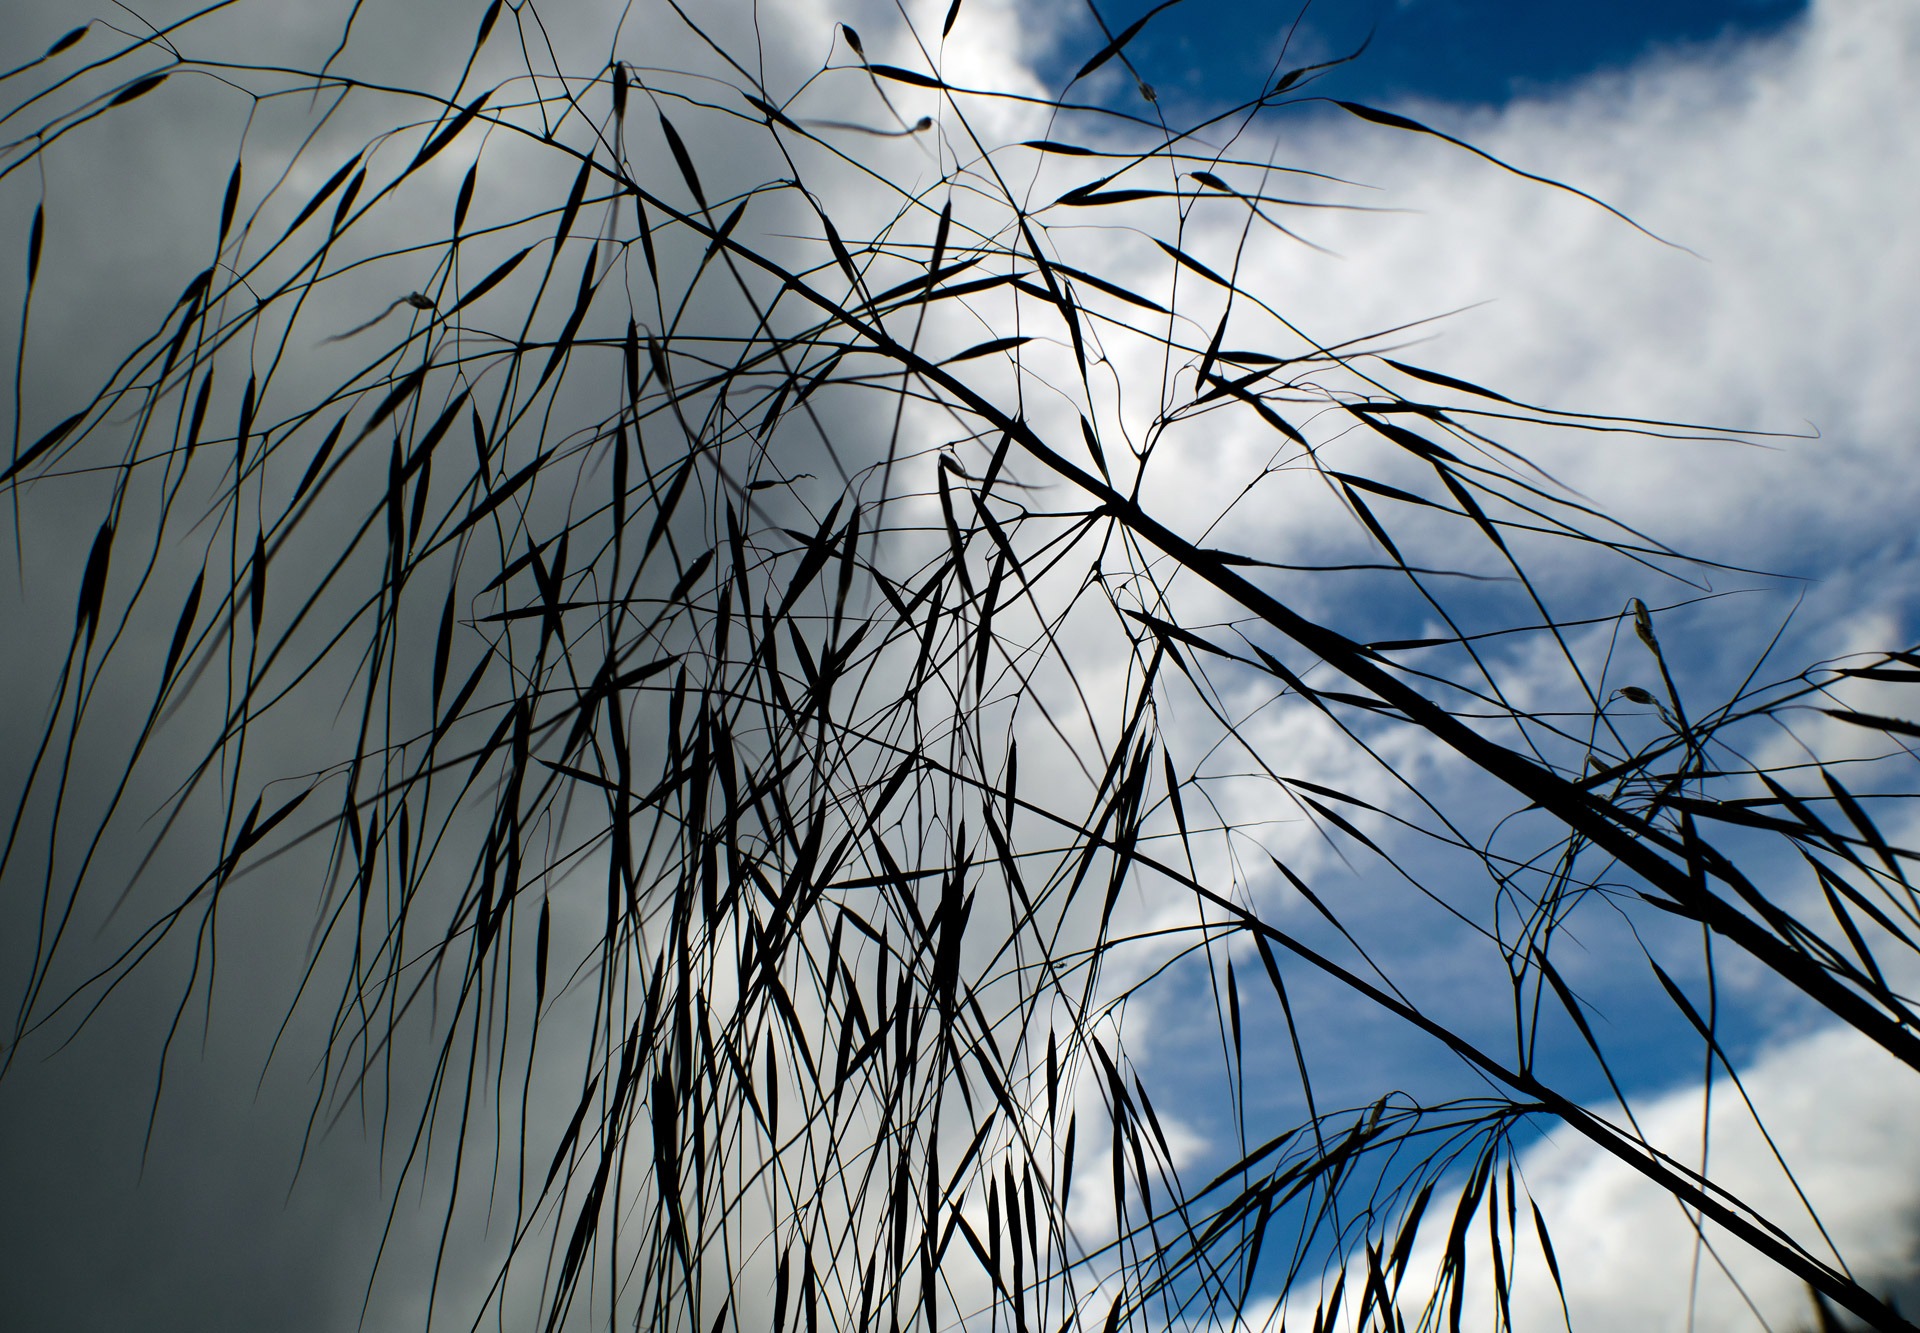
tree, nature, branch, snow, winter, light, cloud, plant, sky, grain, sunlight, leaf, seed, wind, frost, ripe, ice, line, reflection, crop, macro, weather, corn, blue, business, ear, agriculture, season, kernel, twig, cereal, background, job, harvested, freezing, nutritious, panicle, oat, oats, atmospheric phenomenon, woody plant